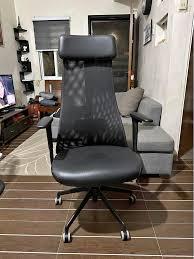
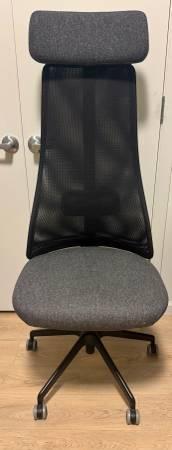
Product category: items_chair
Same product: yes